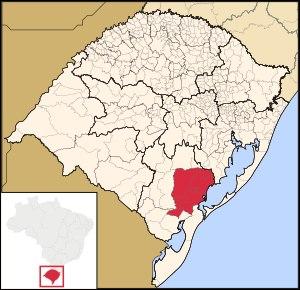
La microrégion de Pelotas est une des microrégions du Rio Grande do Sul appartenant à la mésorégion du Sud-Est du Rio Grande do Sul. Elle est formée par l'association de dix municipalités. Elle recouvre une aire de 10 316,601 km² pour une population de 501 328 habitants. Sa densité est de 48,6 hab./km². Son IDH est de 0,794. Elle est bordée par la Lagoa dos Patos.